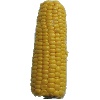
Label: corn